Mirošov (Rokycany District)

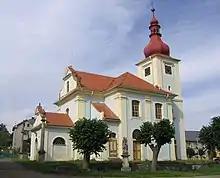
Church of Saint Joseph

Among the main landmarks of the town is the Mirošov Castle. The original Renaissance fortress was rebuilt into the current Baroque castle in 1719–1723. In the 1970s, an attempt to rebuild it failed, it was abandoned and began to dilapidate. Today, the northern wing has been renovated and is used for social purposes.